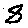
Label: 8